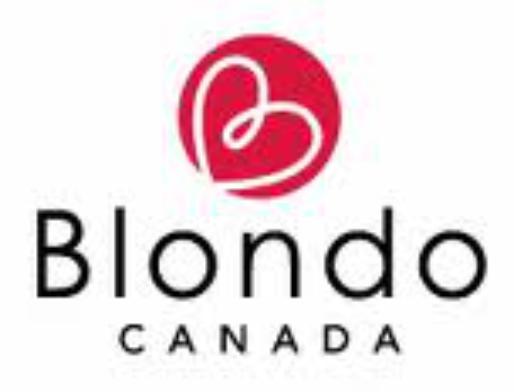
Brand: Blondo
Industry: Clothes